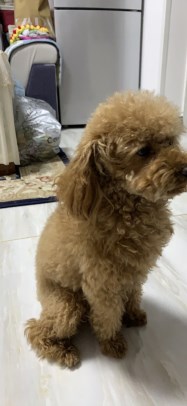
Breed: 7449-n000128-teddy